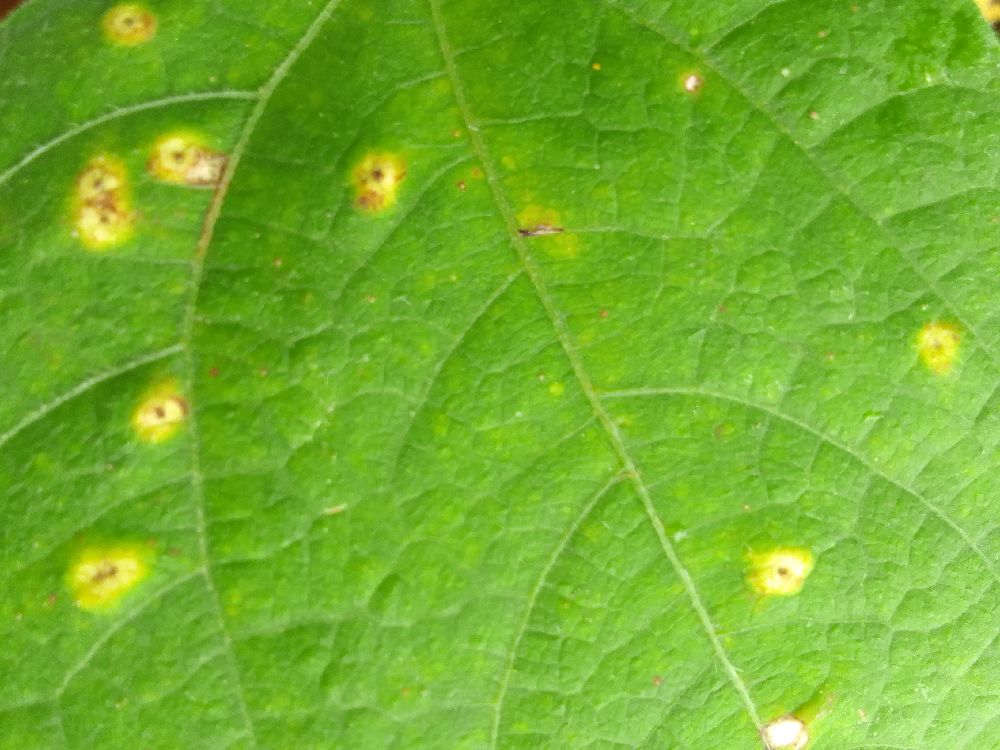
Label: rust